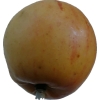
Label: apple